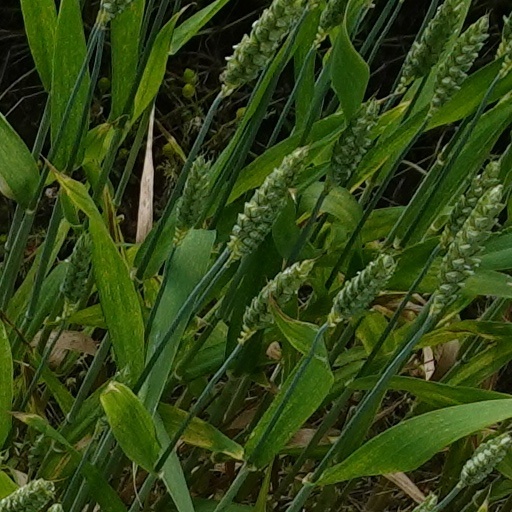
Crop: wheat